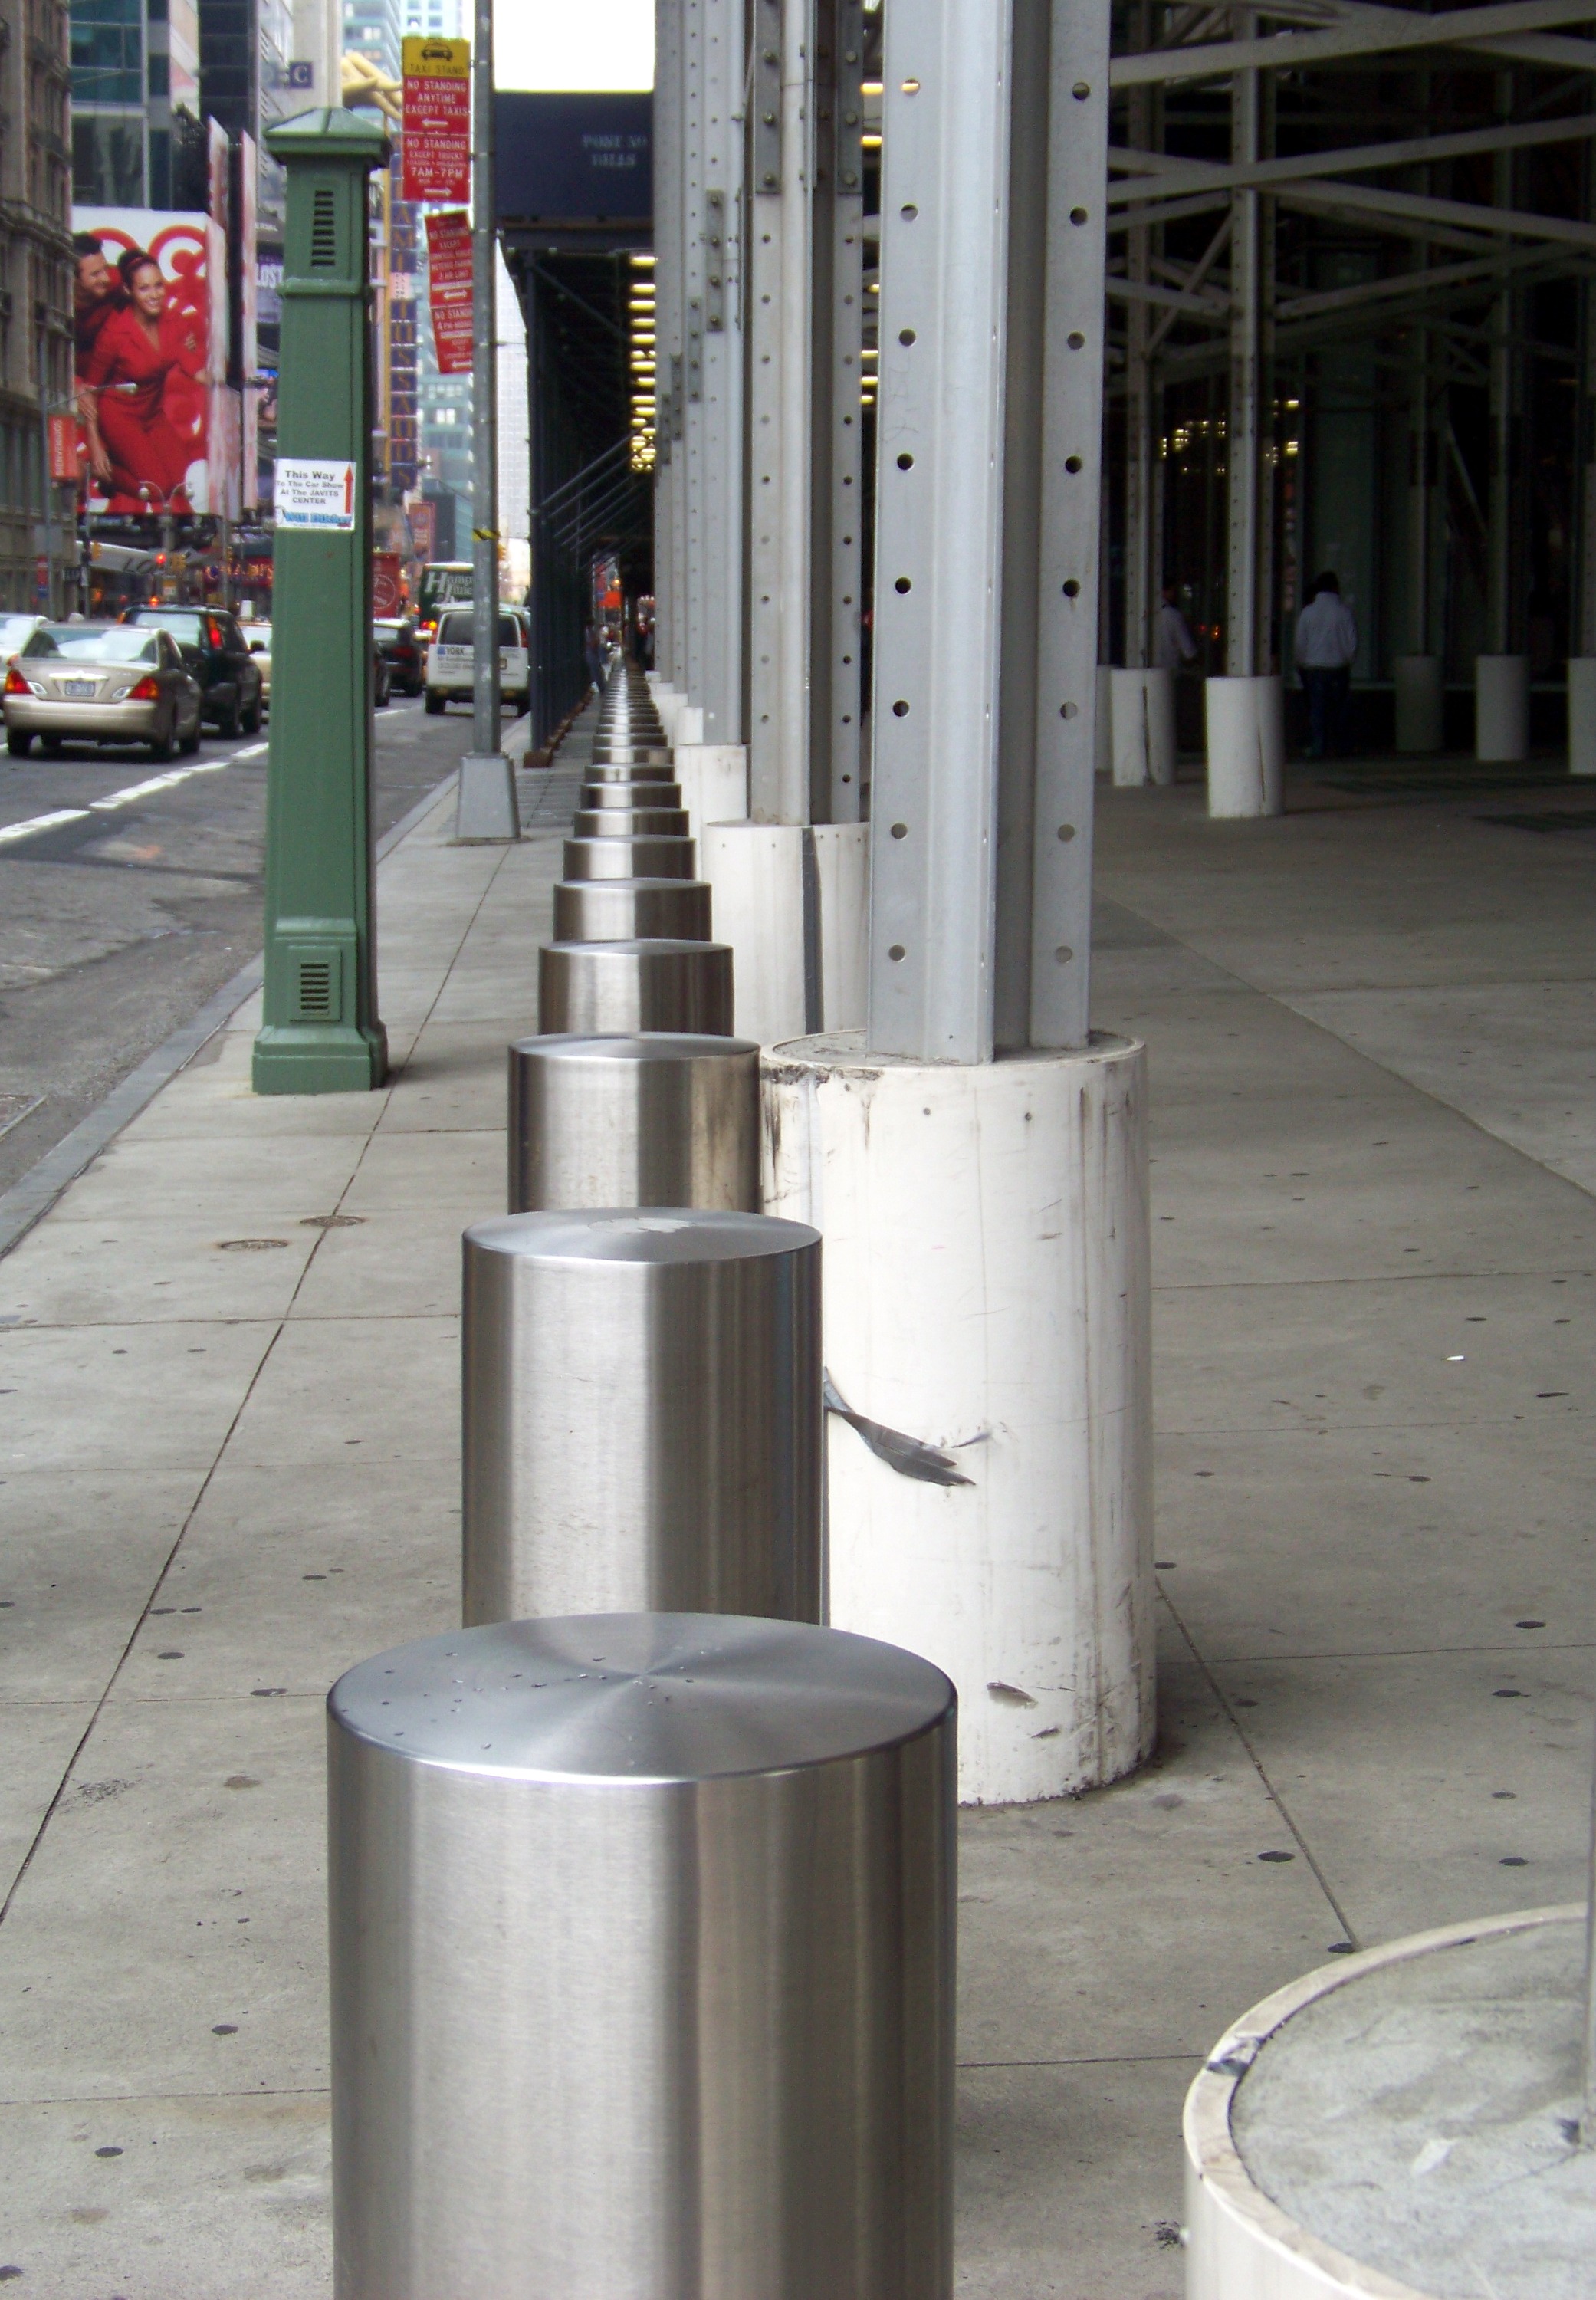
post, structure, street, city, column, nyc, new, york, bollards, man made object